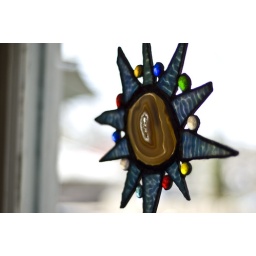
This is a stained glass window star hanging at the Food Heads restaurant in Austin.